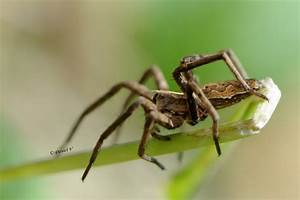
Label: spider